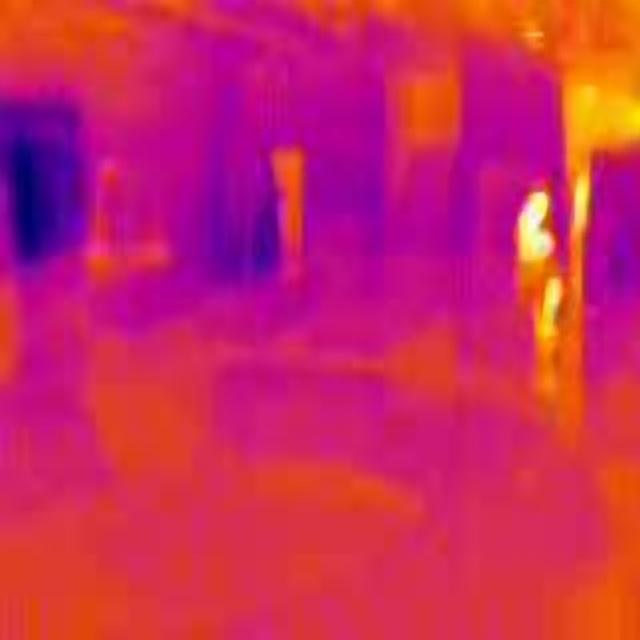
Detected objects:
label: person